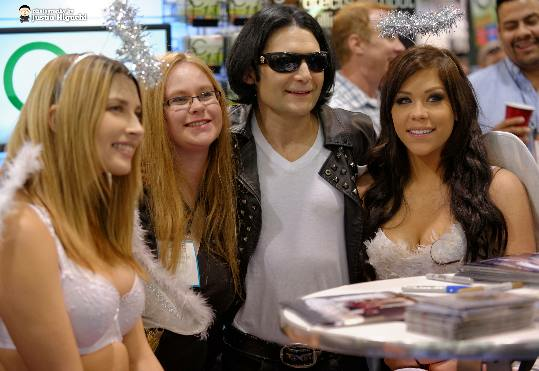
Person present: Yes